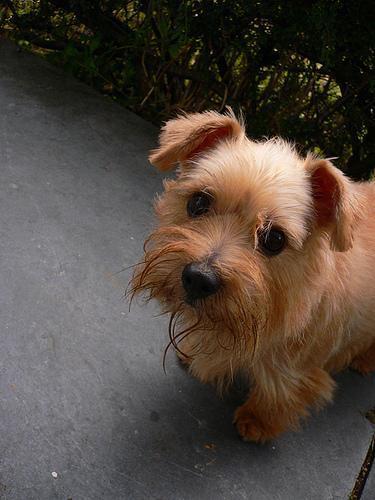
Norfolk_terrier